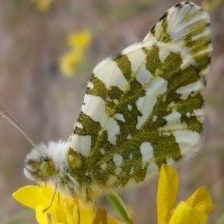
Species: LARGE MARBLE
Butterfly family (ImageNet category): cabbage_butterfly